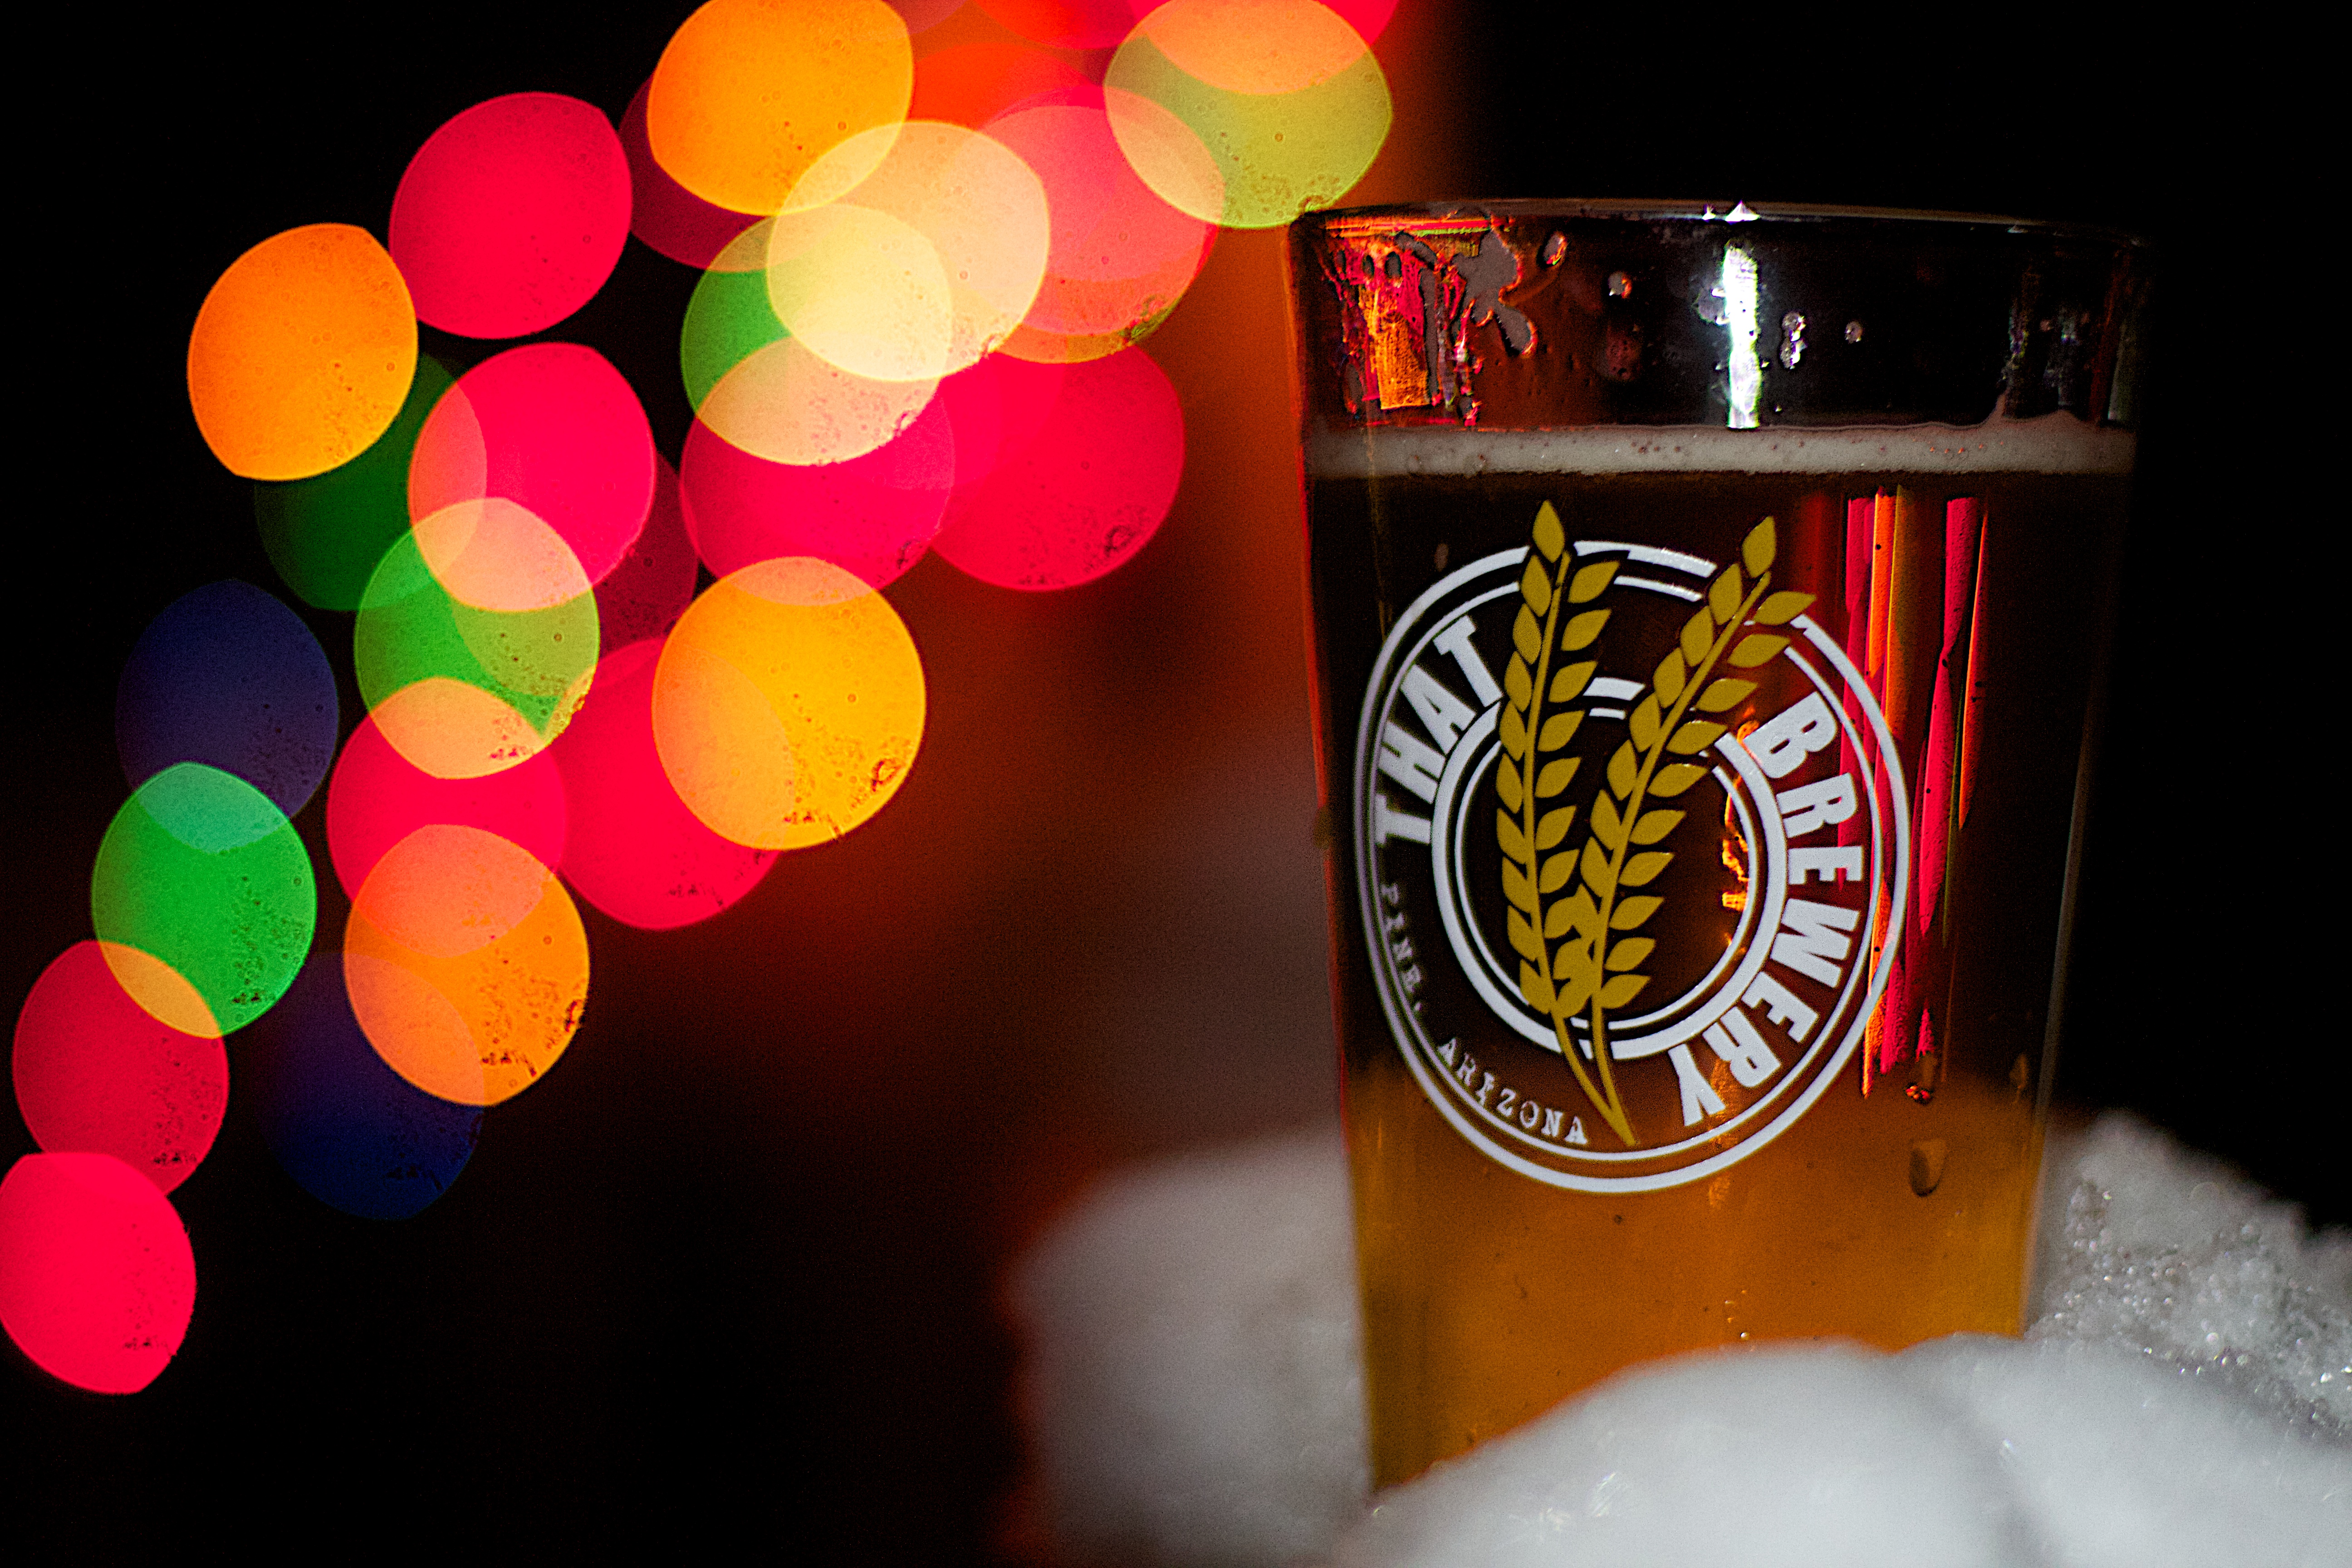
light, bokeh, number, red, color, yellow, christmas, lighting, shape